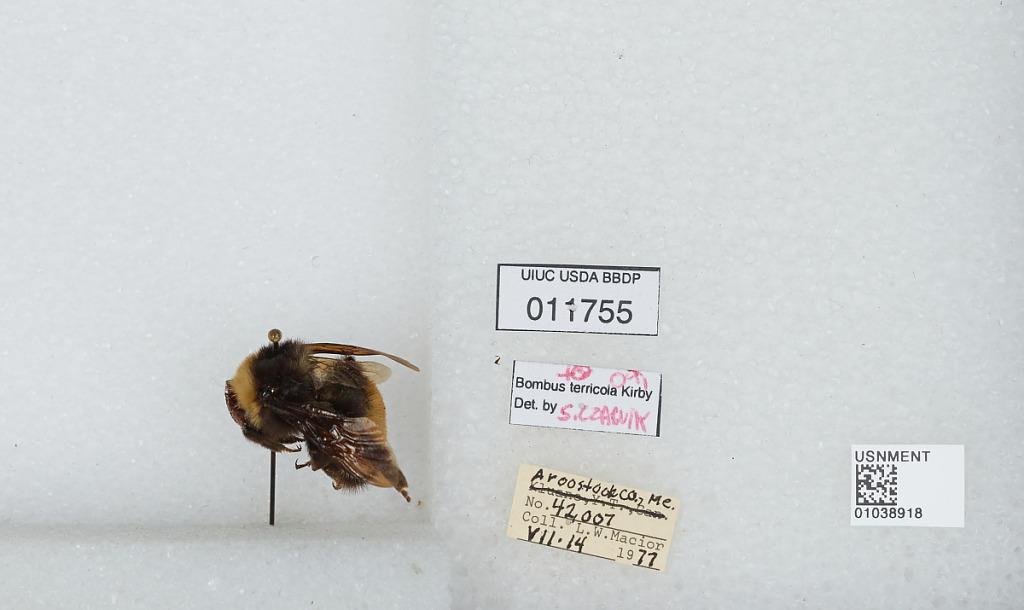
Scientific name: Bombus (Bombus) terricola Kirby
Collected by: L. Macior
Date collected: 1977-7-14
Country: United States
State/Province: Maine
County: Aroostook
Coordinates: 46.65, -68.58
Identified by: Czarnik, S.